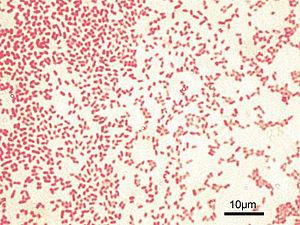
Les bactéries Gram - aérobies strictes ou Pseudomonades de culture « facile » forment un groupe de bactéries très souvent oxydase +.